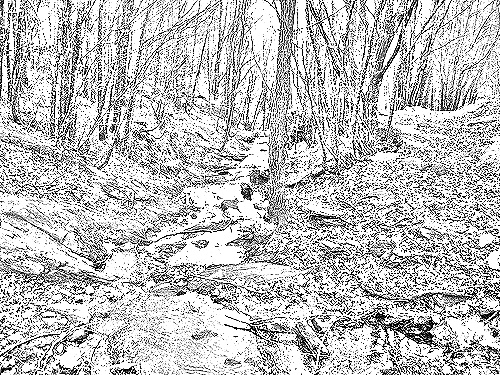
Portrait style: Sketch Portrait